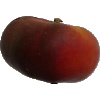
Label: Nectarine Flat 1